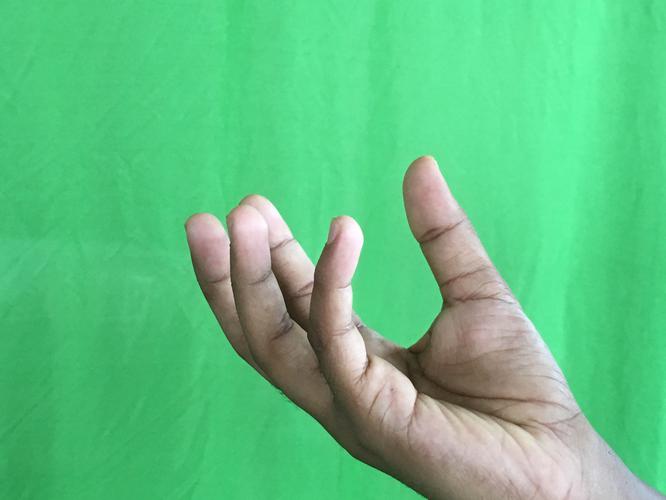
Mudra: Padmakosha
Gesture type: single_hand